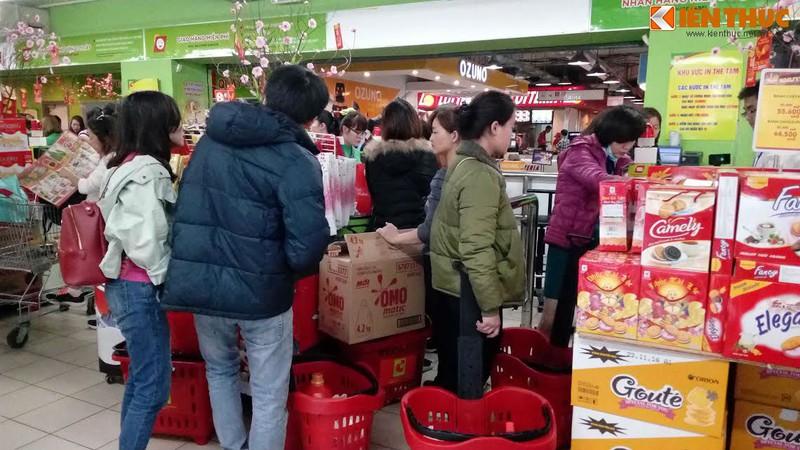
có một vài người đang đứng bên những hộp bánh